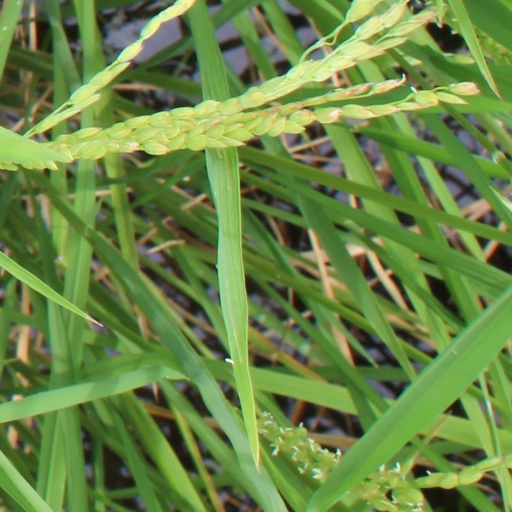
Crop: rice